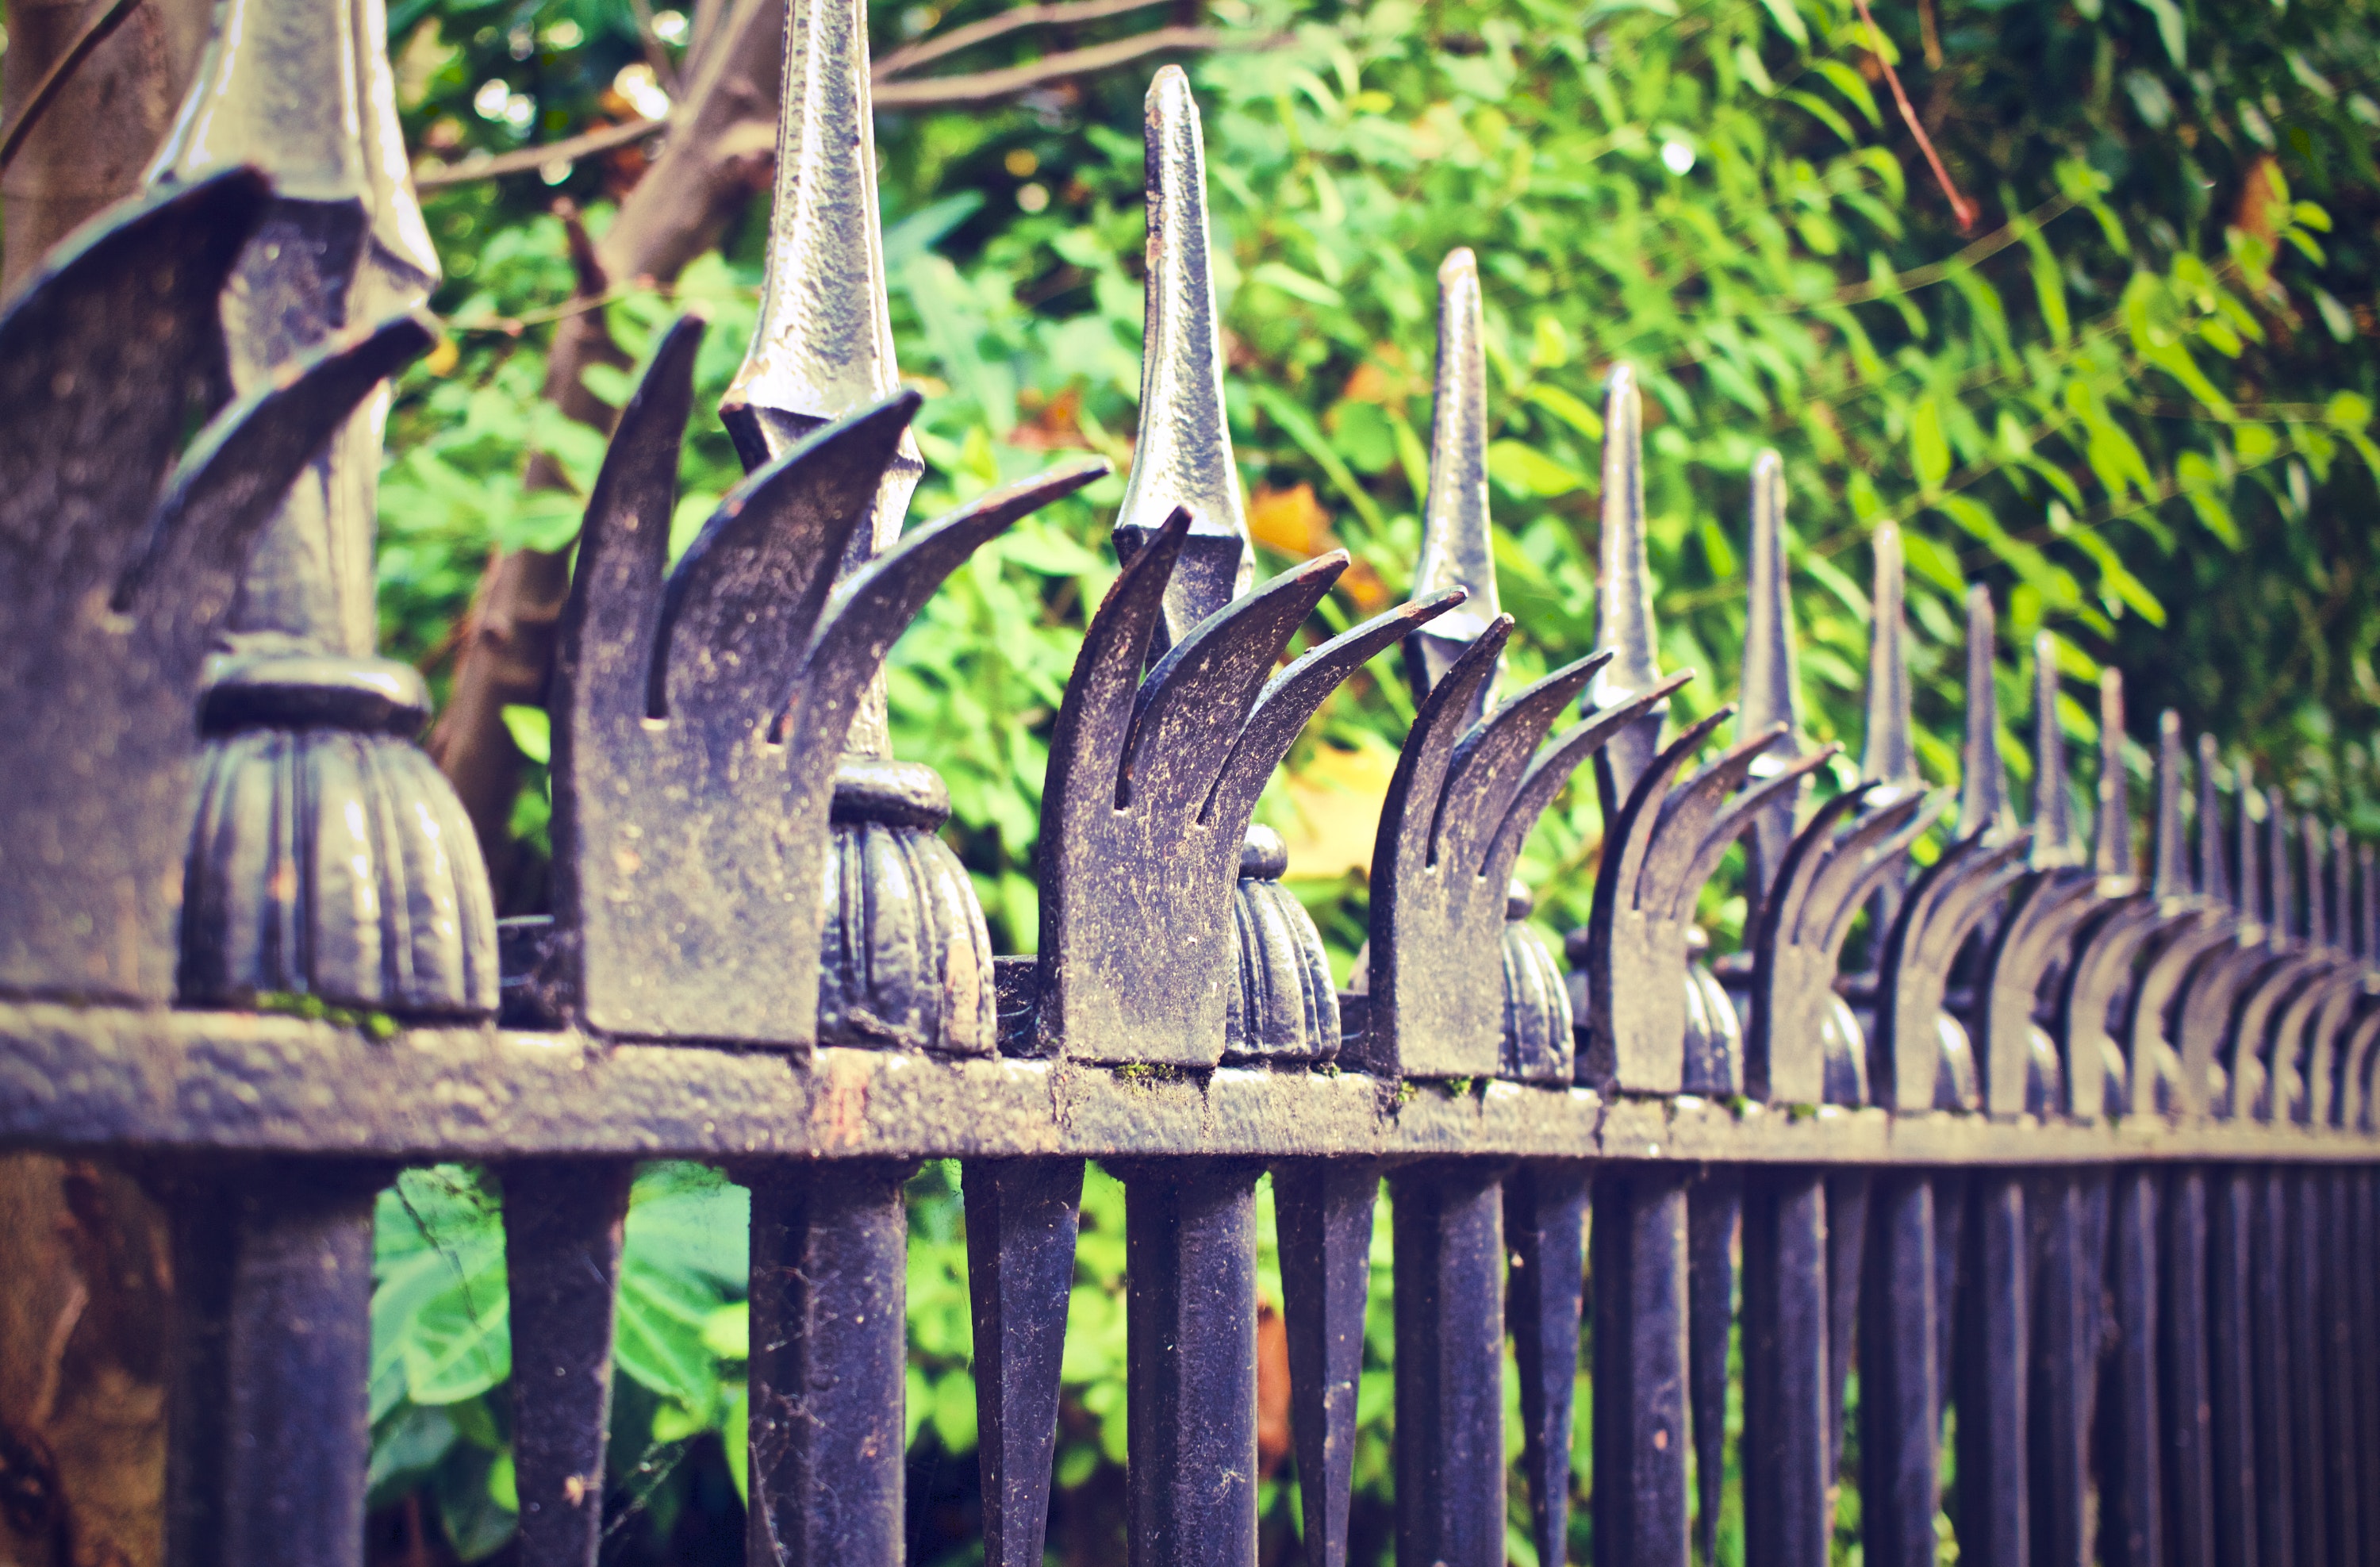
green, fence, iron, vegetation, leaf, tree, picket fence, metal, architecture, grass, wood, wall, home fencing, line, spring, plant, guard rail, sunlight, outdoor structure, window, glass, house, vascular plant, forest